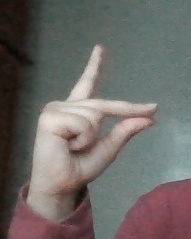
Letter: ta